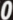
Number: 0